Renzi government

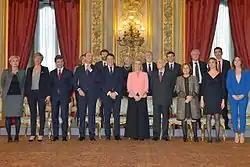
Renzi's government during the oath.

At a meeting on 13 February 2014, following tensions between Prime Minister Enrico Letta and PD Secretary Matteo Renzi, the Democratic Party leadership voted heavily in favour of Renzi's call for "a new government, a new phase and a radical programme of reform". Minutes after the Party backed the Renzi proposal by 136 votes to 16, with two abstentions, Palazzo Chigi – the official residence of the Prime Minister – announced that Letta would travel to the Quirinale the following day to tender his resignation to President Giorgio Napolitano.